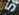
Number: 5